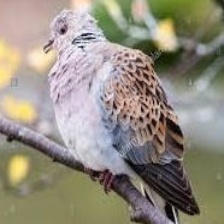
Species: EUROPEAN TURTLE DOVE
Scientific name: STREPTOPELIA TURTUR